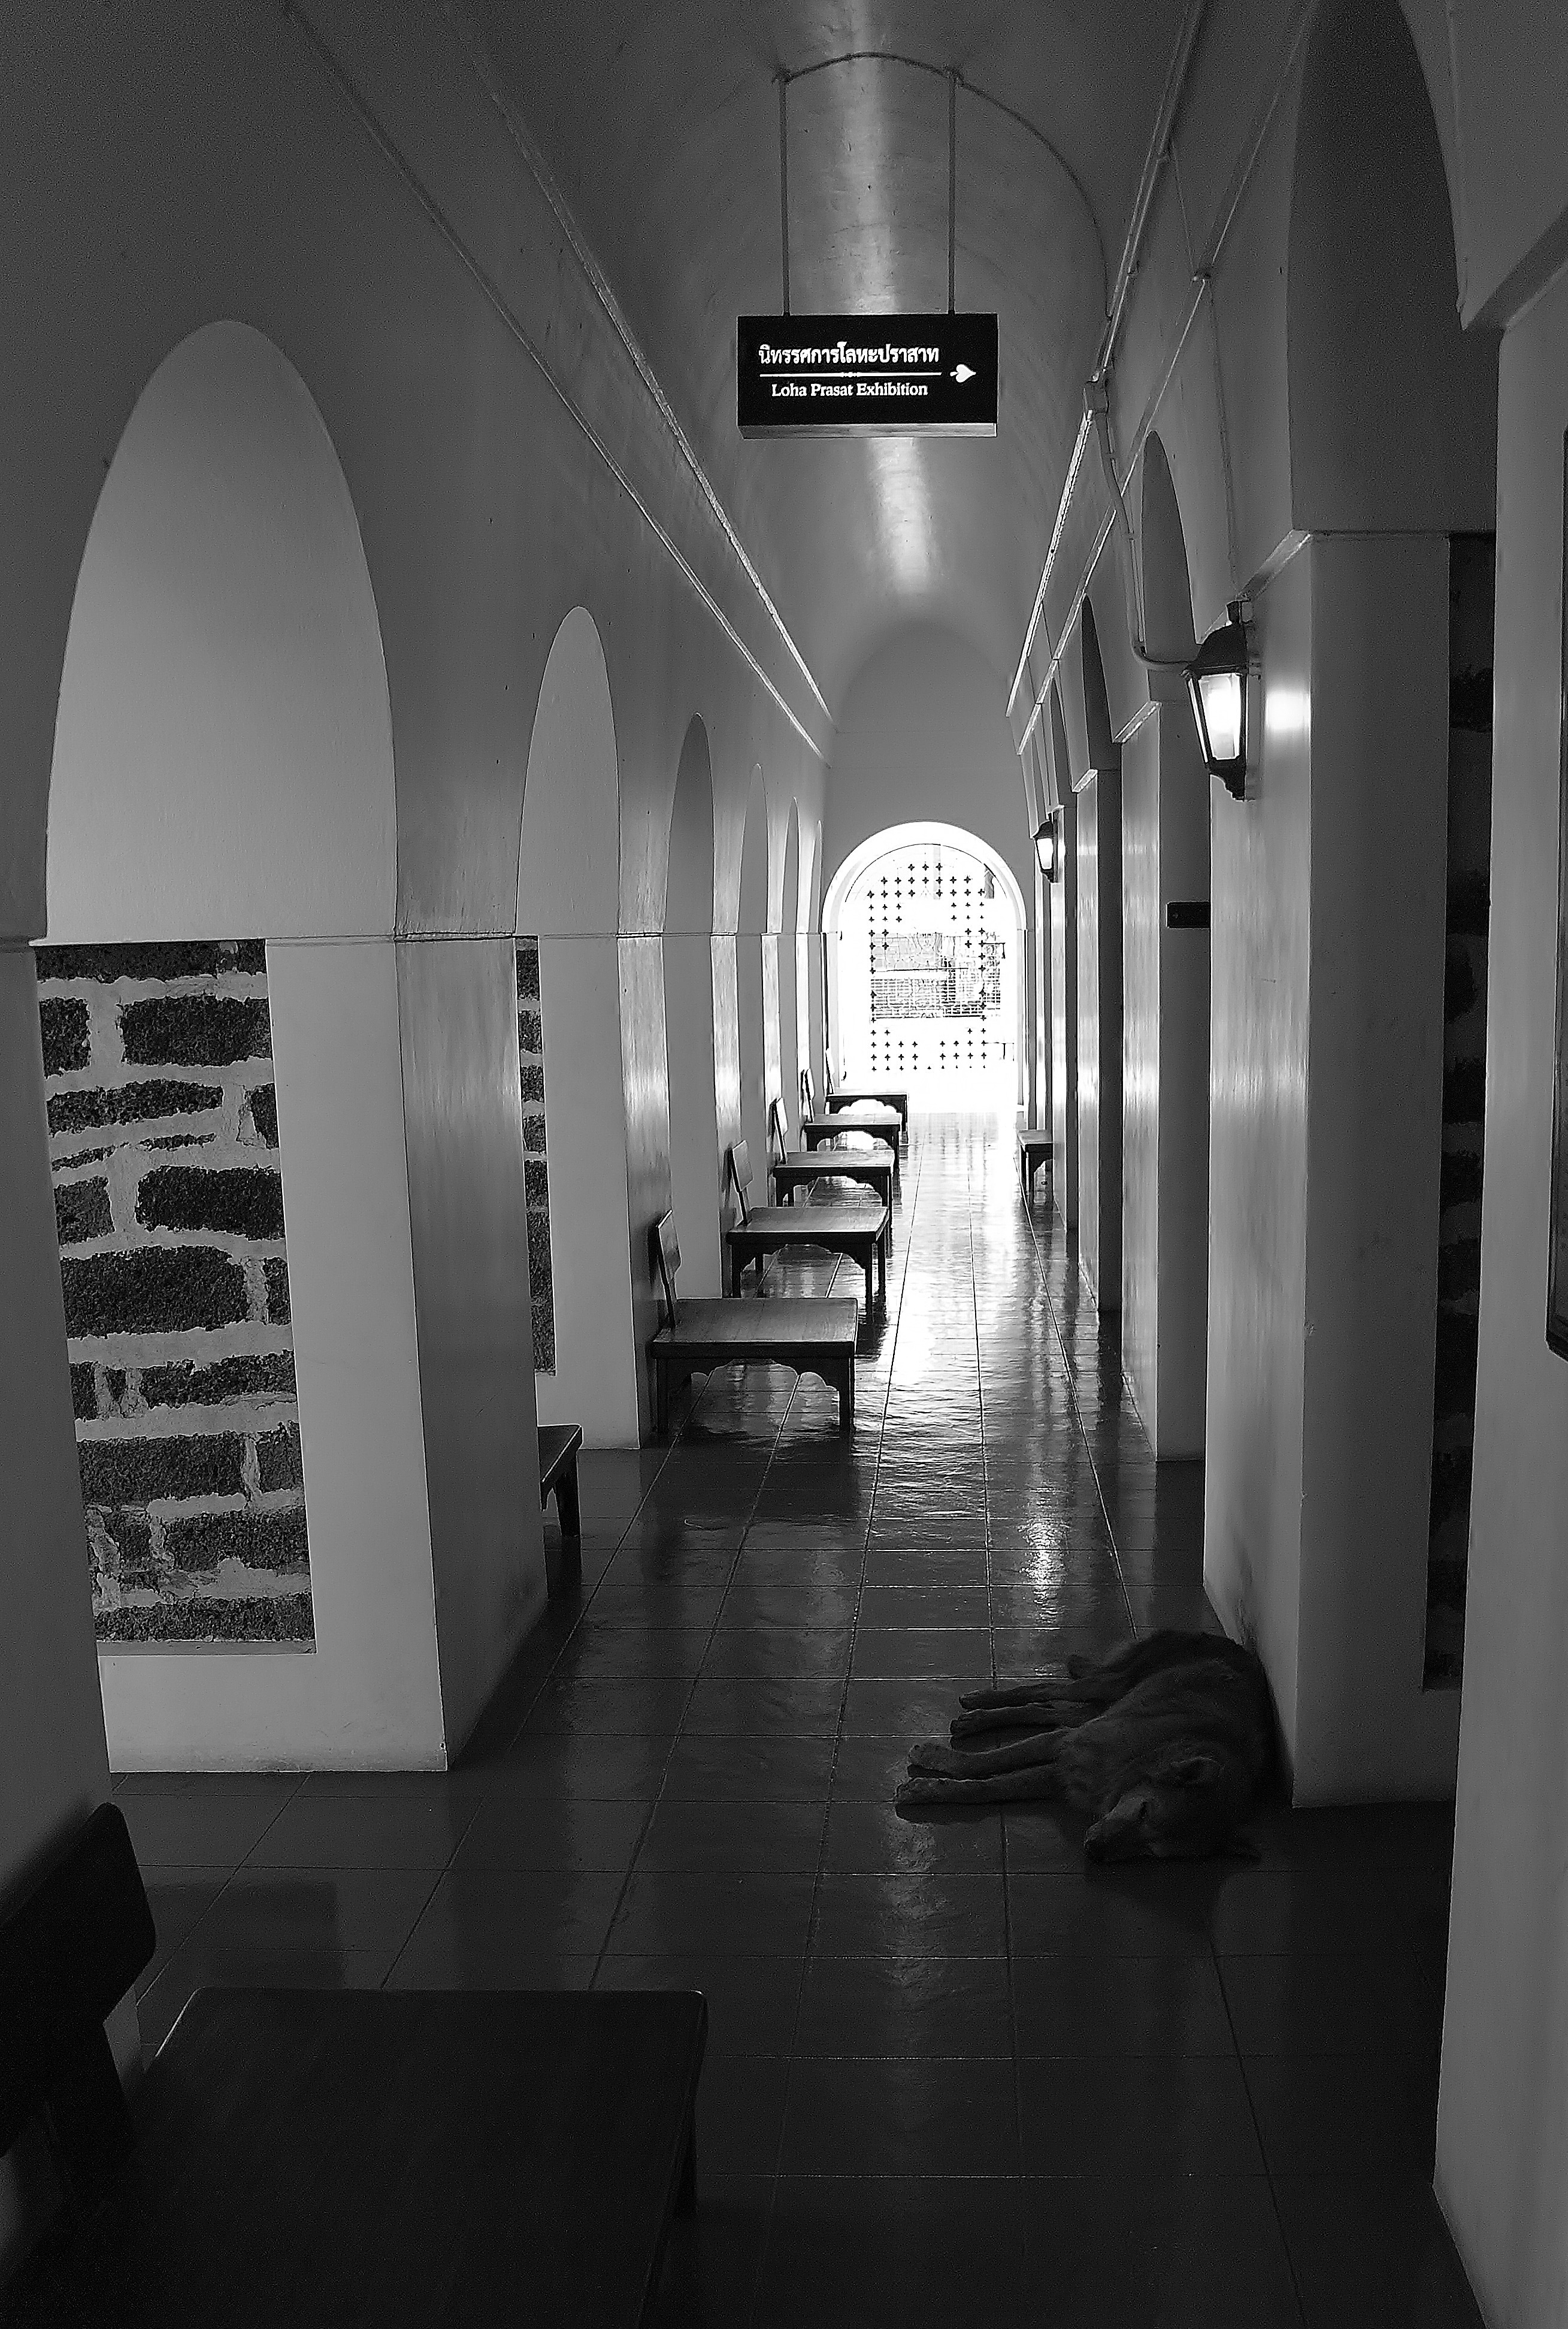
light, black and white, architecture, white, photography, building, animal, reflection, hall, buddhism, darkness, black, monochrome, interior design, meditation, temple, cool, photograph, snapshot, corridor, bangkok, tourist attraction, quiet, resting, sleeping dog, monochrome photography